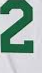
Number: 2